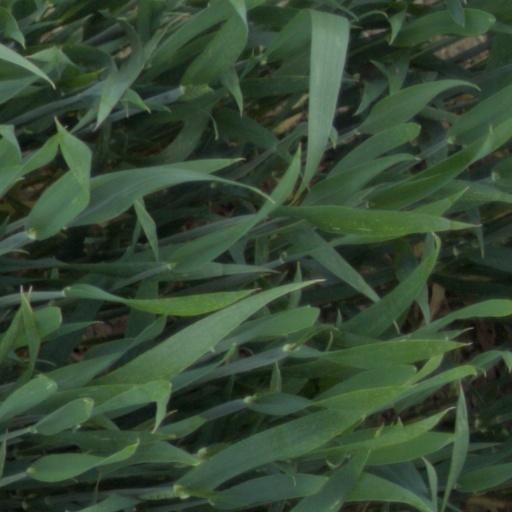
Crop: wheat